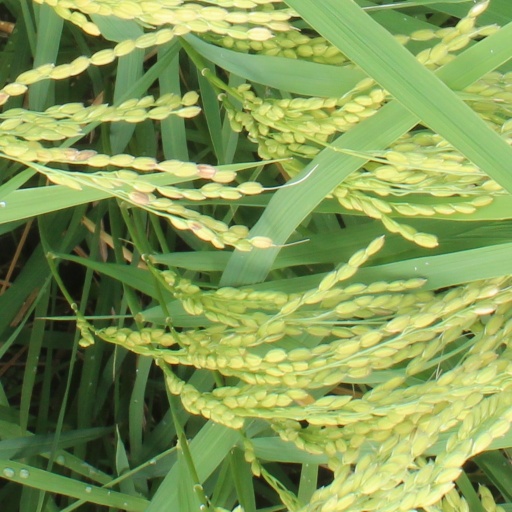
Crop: rice